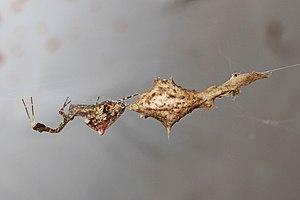
Uloborus glomosus est une espèce d'araignées aranéomorphes de la famille des Uloboridae.